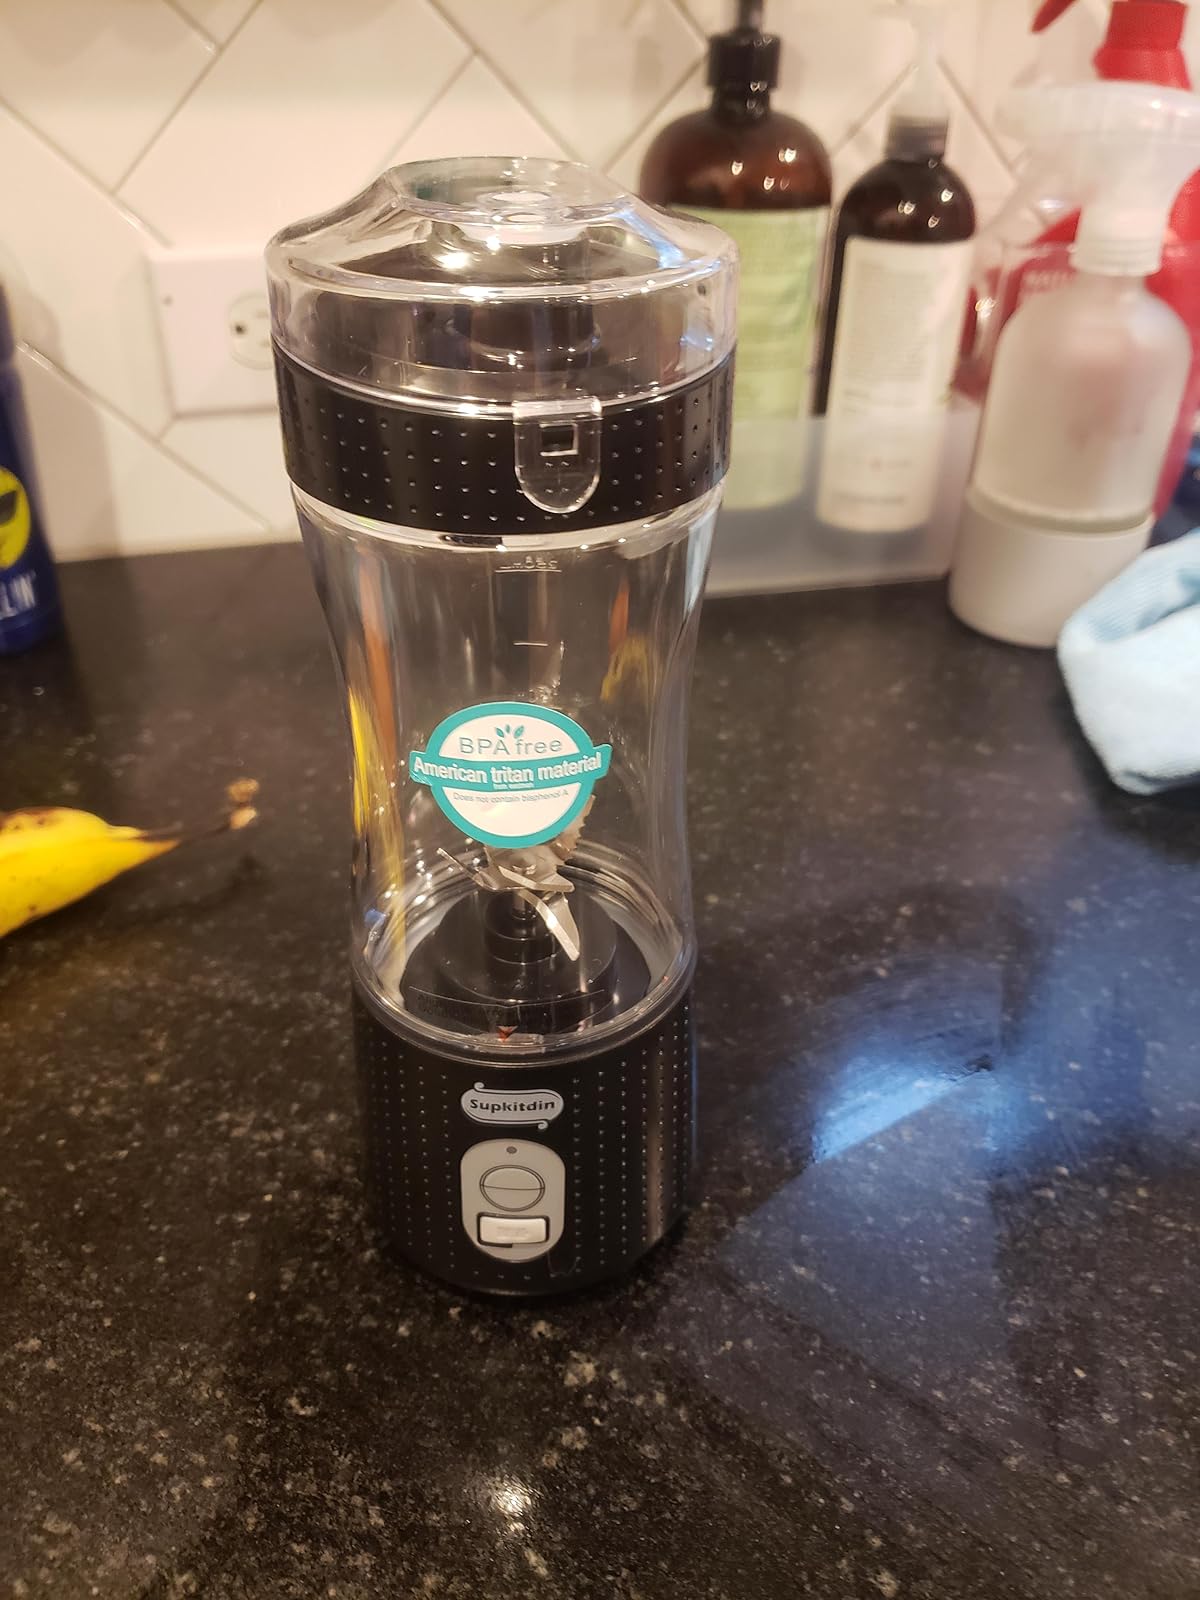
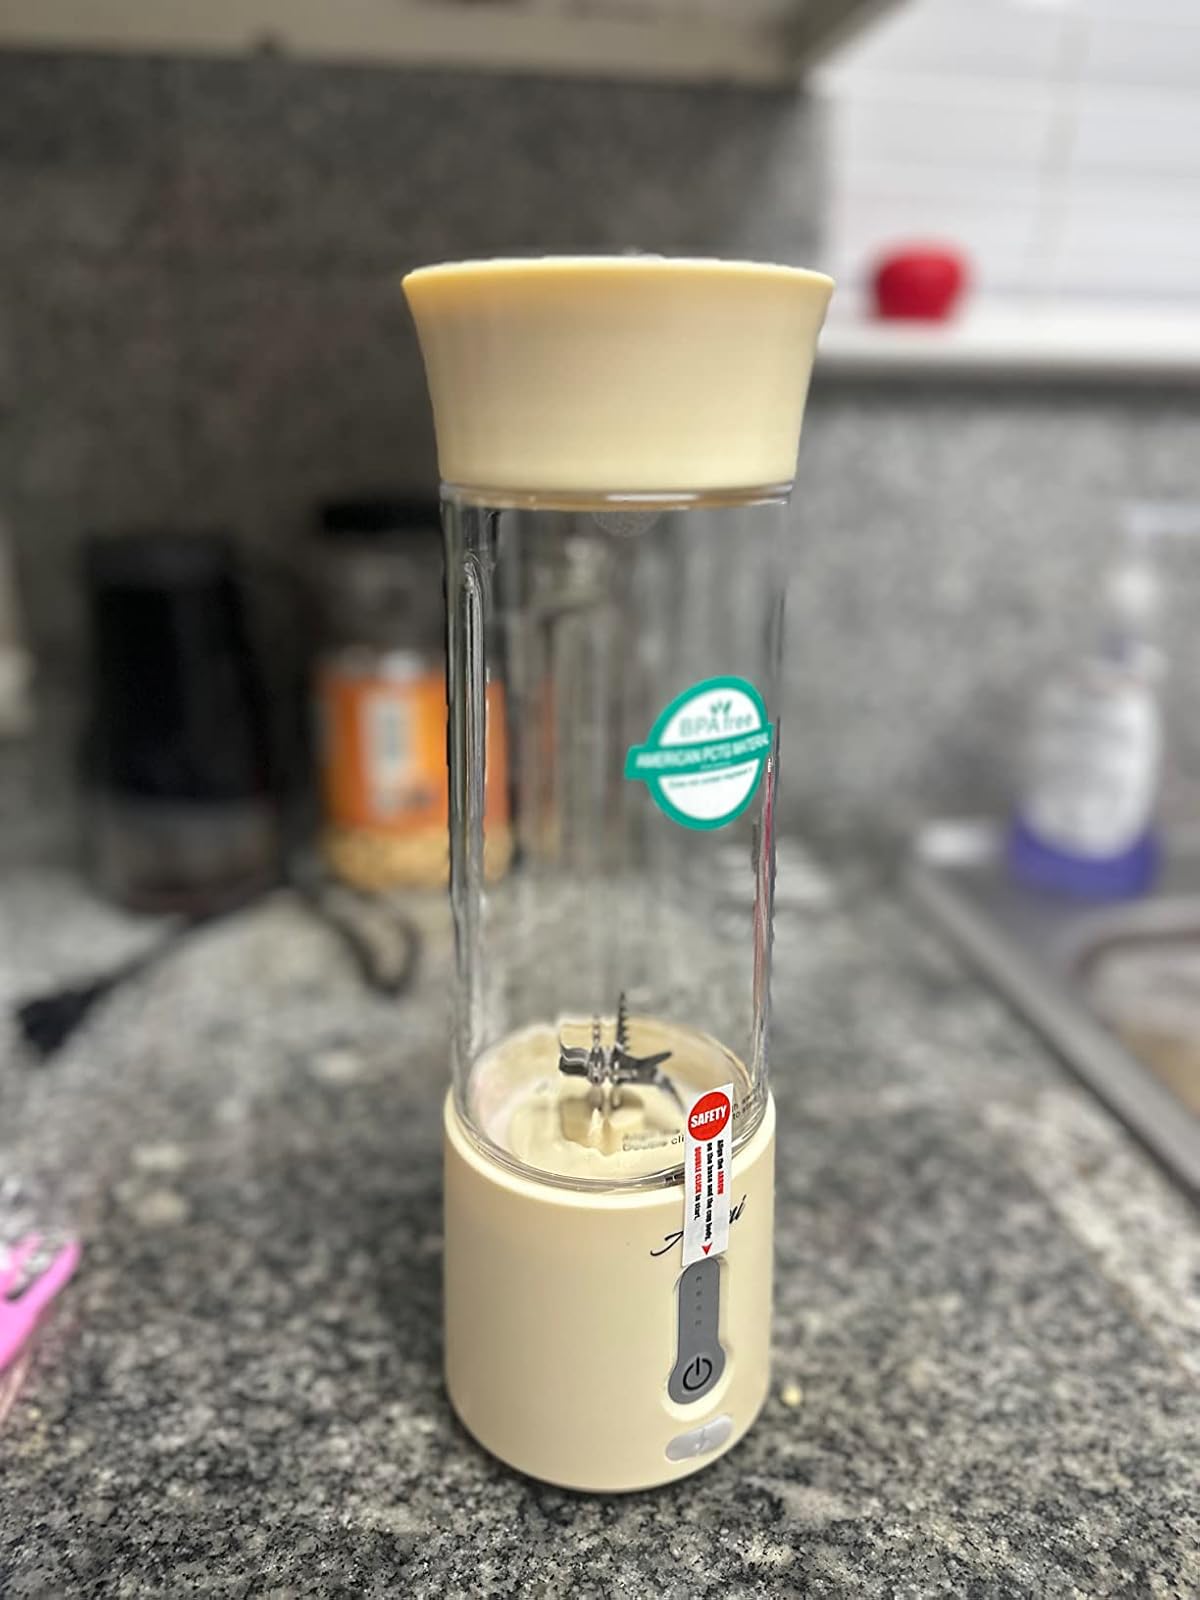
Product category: items_blender
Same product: no